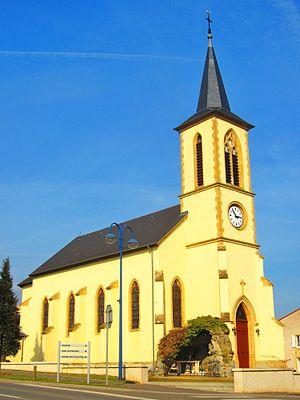
Eglise Evrange
Évrange est une commune française située dans le département de la Moselle, en région Grand Est.